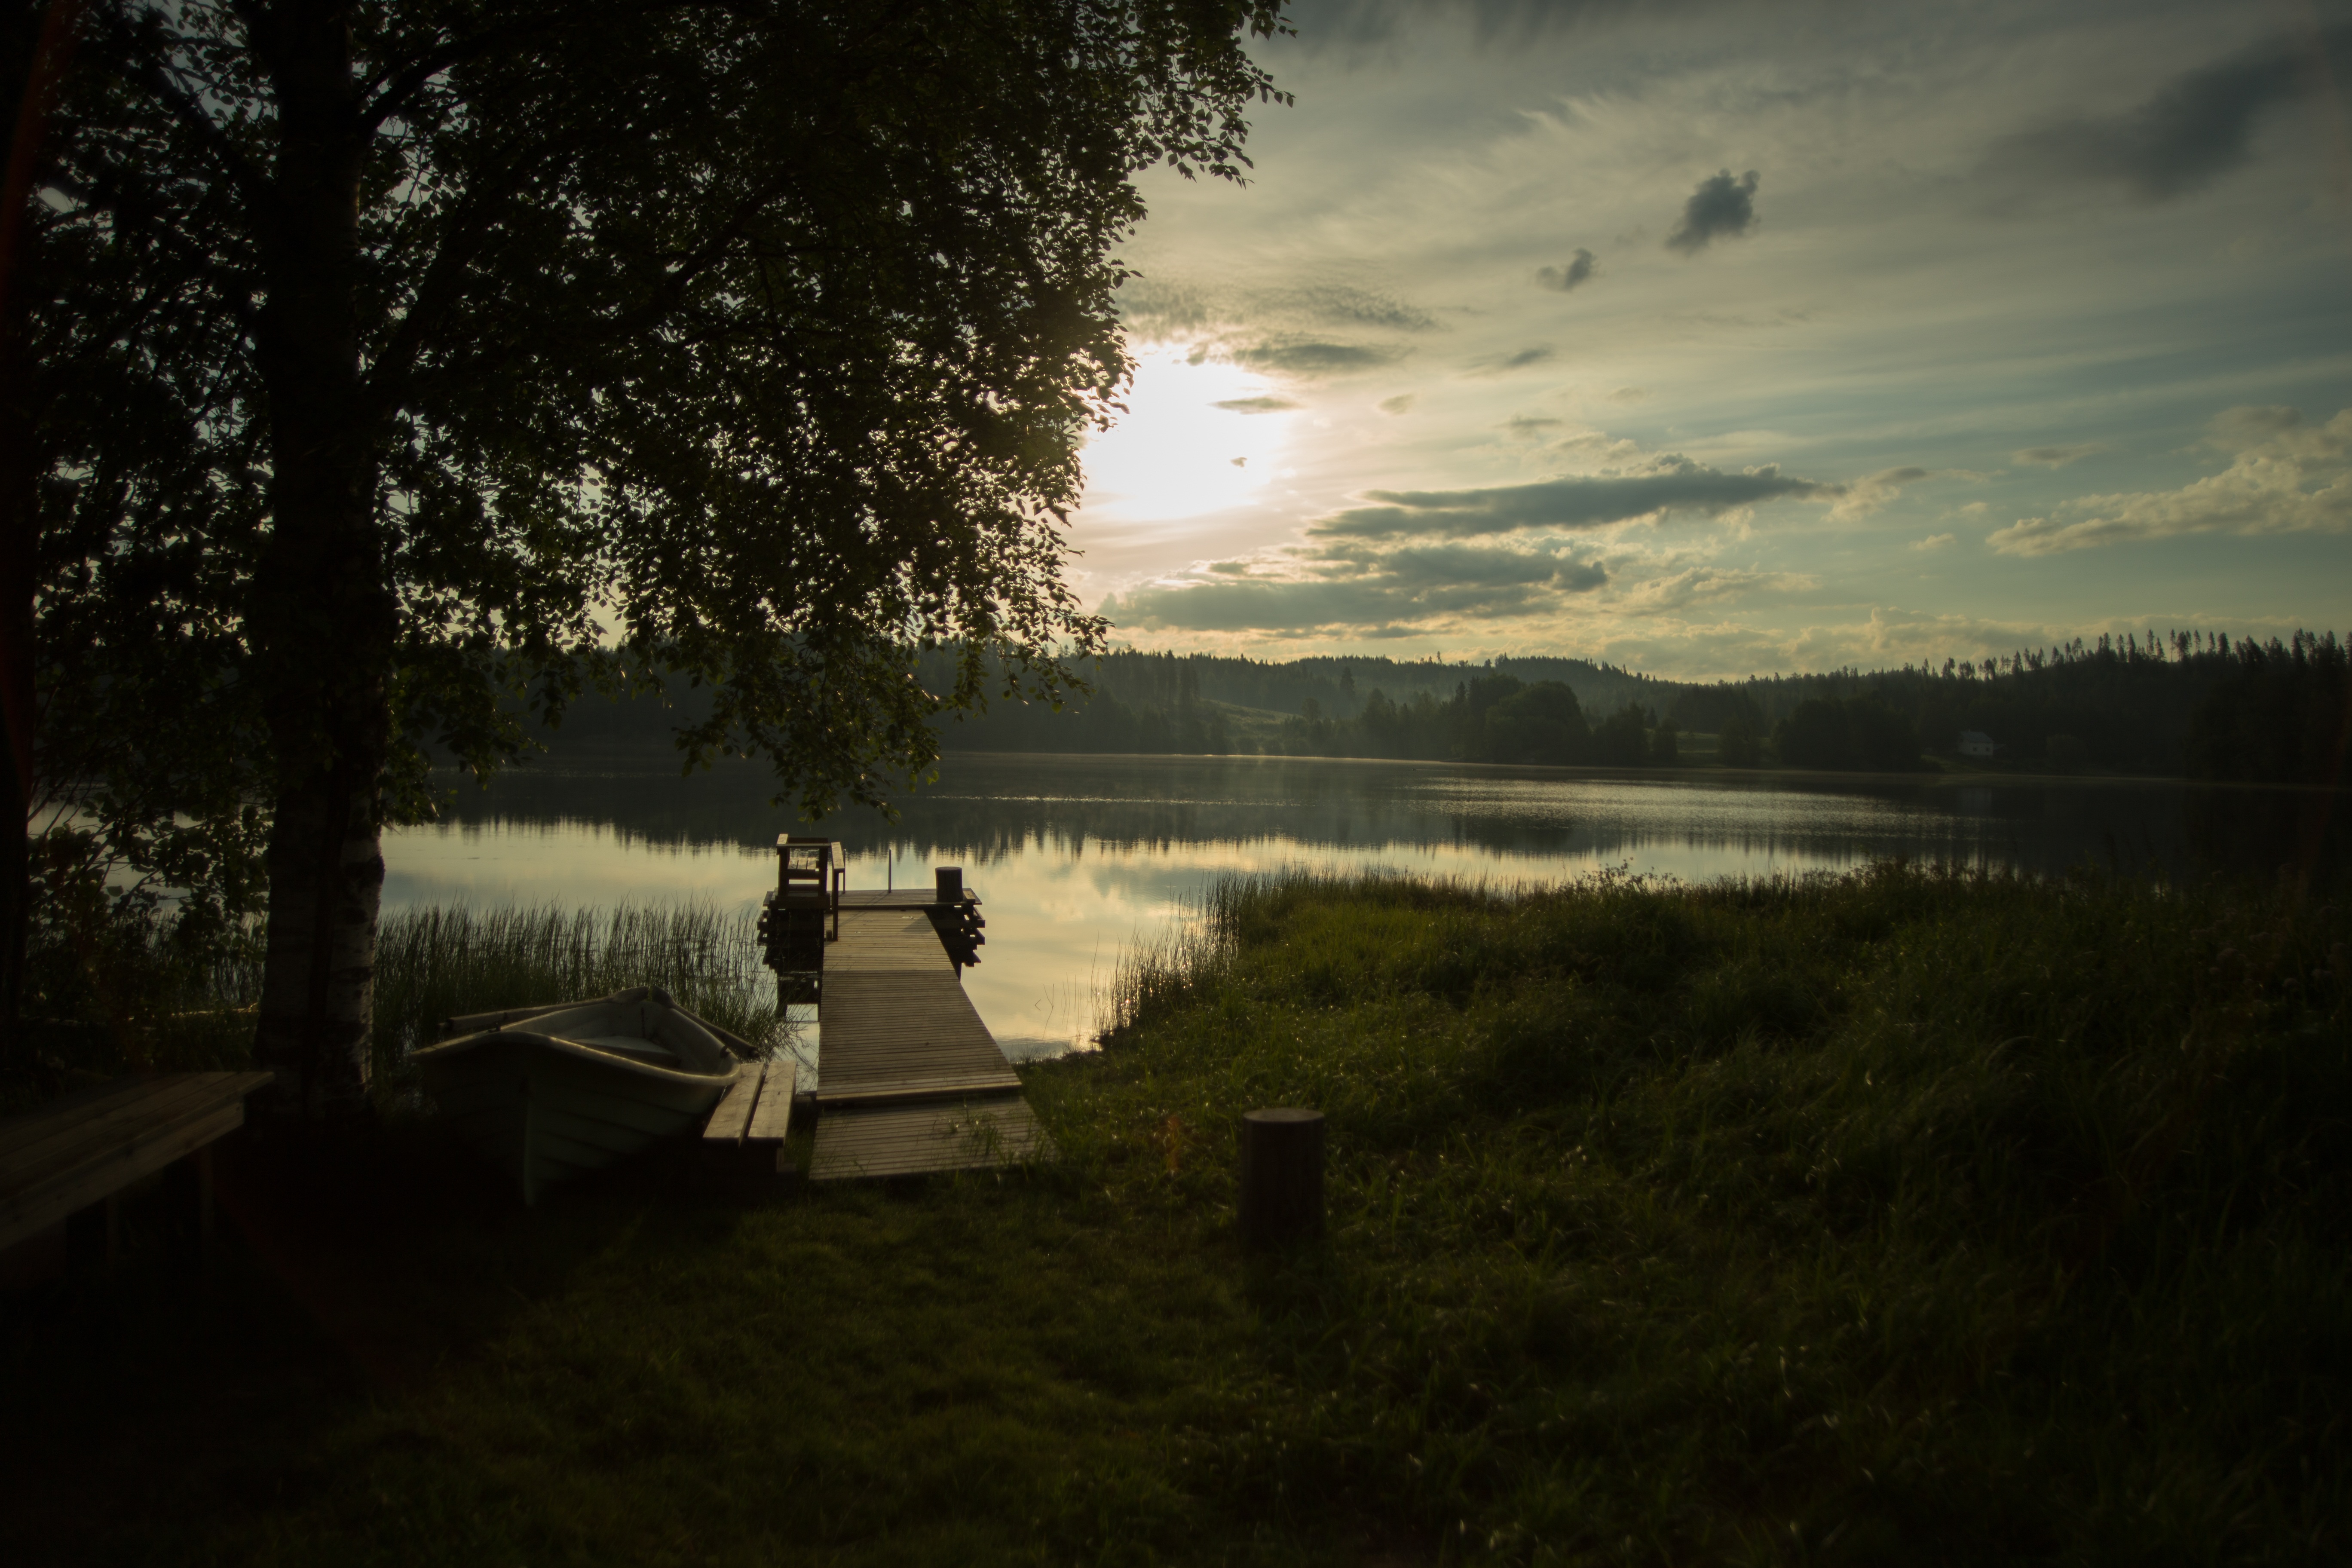
beach, tree, water, nature, light, cloud, sun, sunrise, sunset, mist, sunlight, morning, lake, dawn, pier, river, dusk, evening, reflection, darkness, body of water, wetland, habitat, loch, lake in finland, atmospheric phenomenon